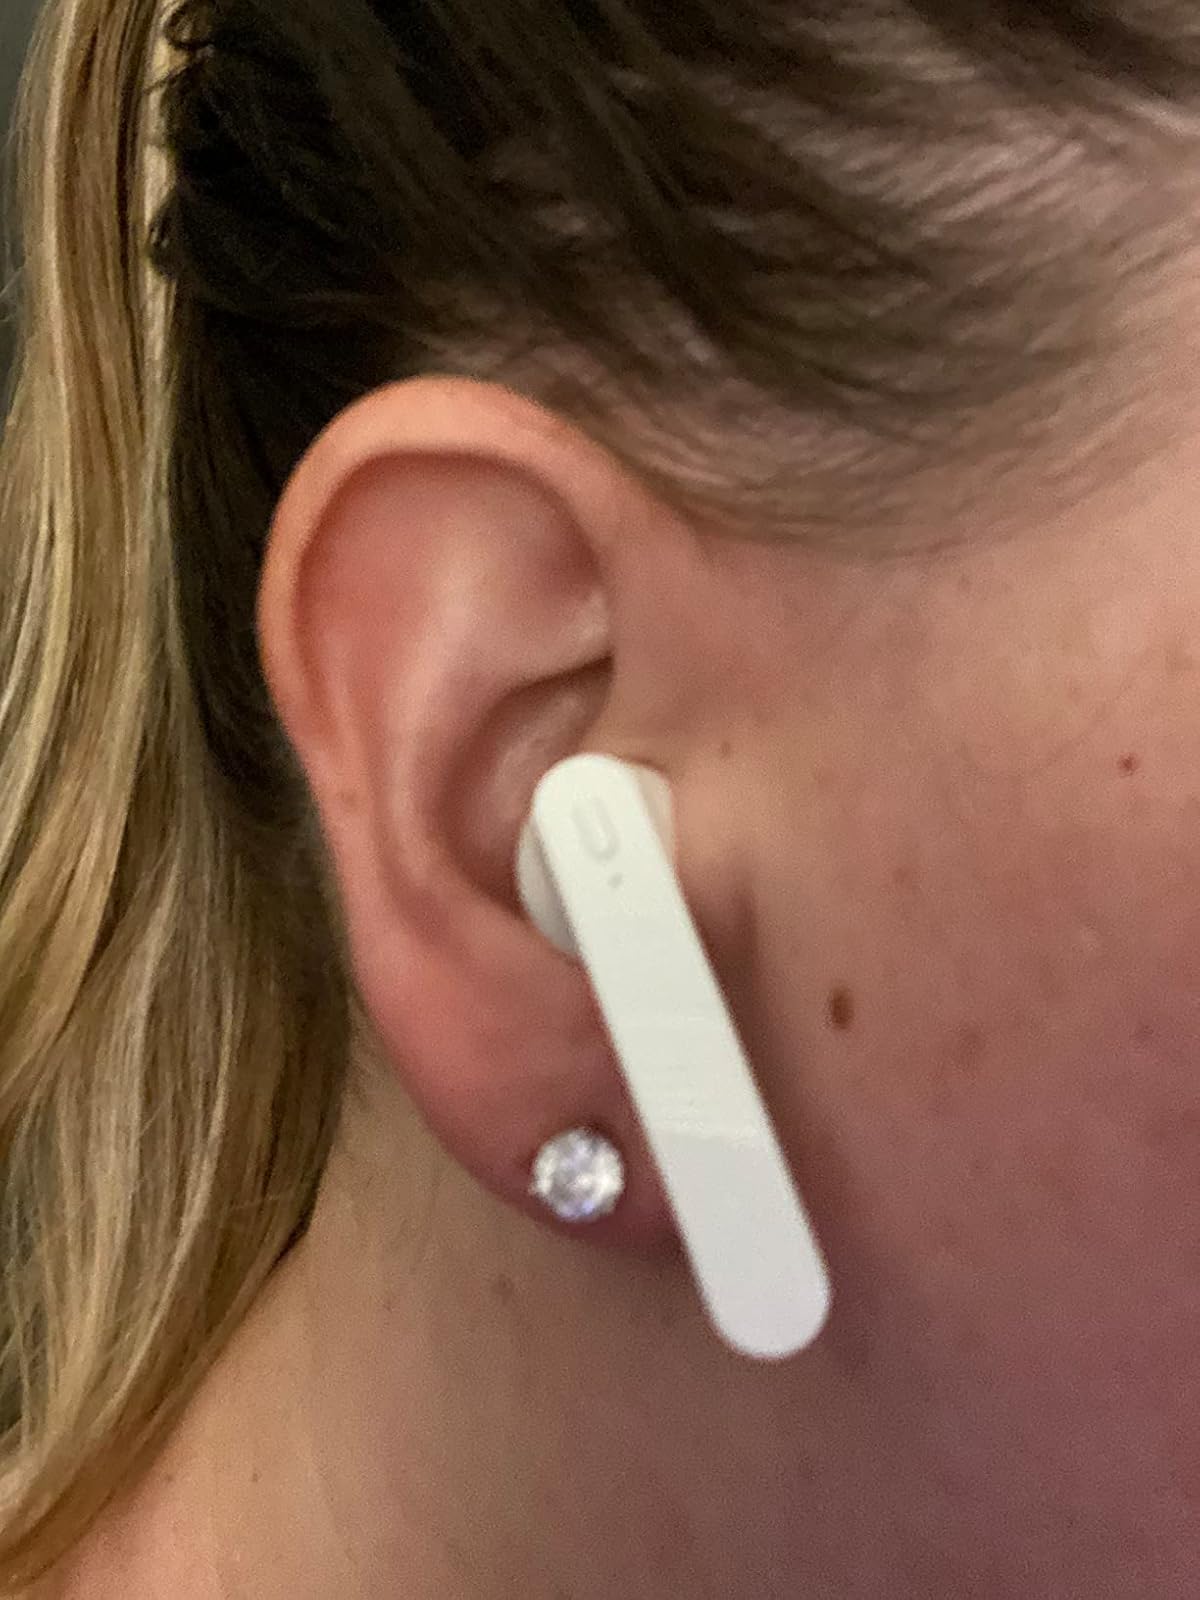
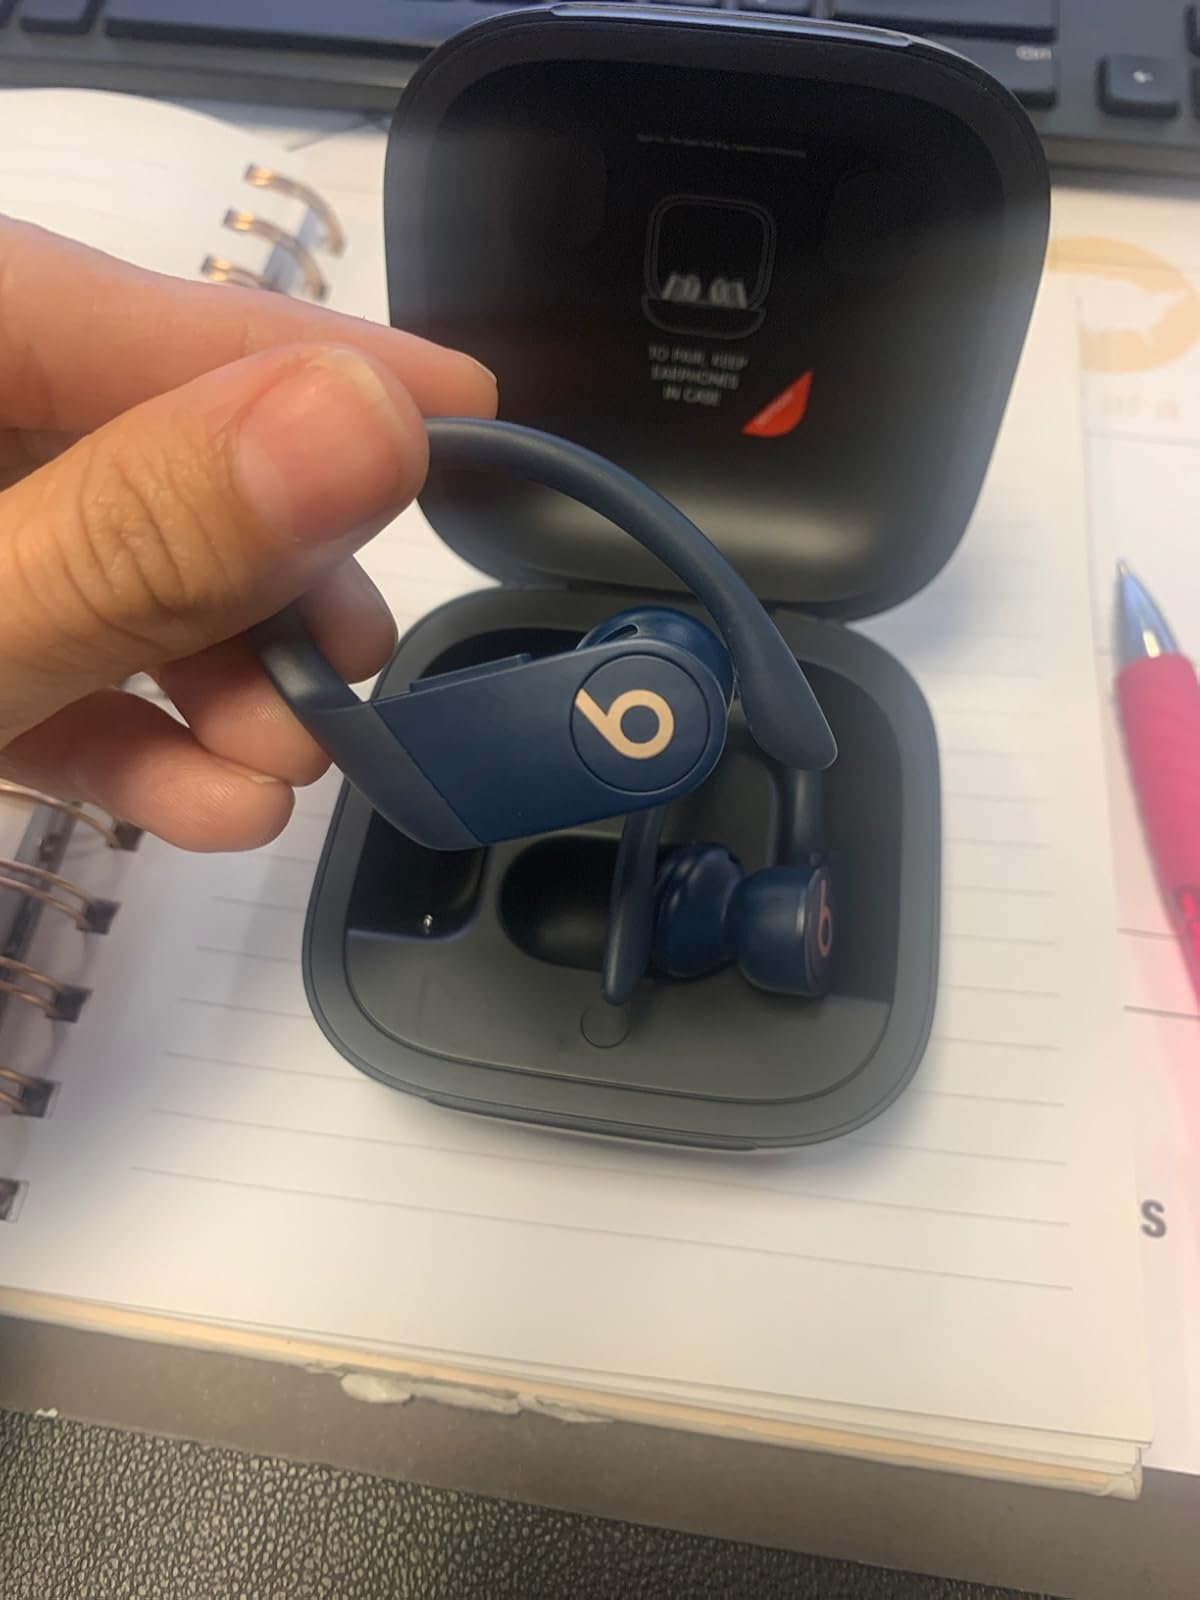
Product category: earbuds
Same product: no